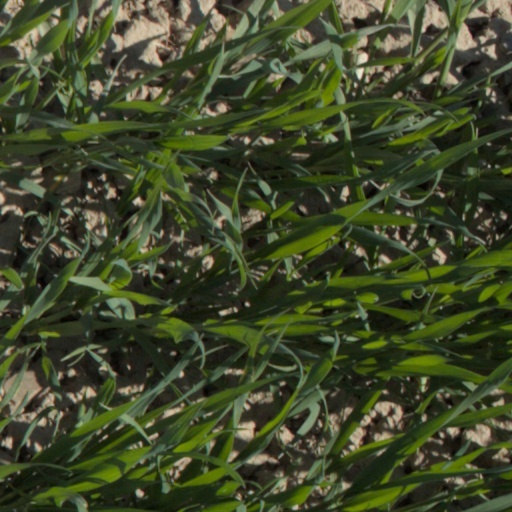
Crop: wheat